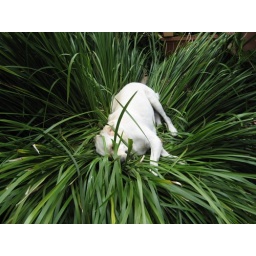
sleeping in the plant